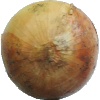
Label: white_onion